Mabel May Woodward

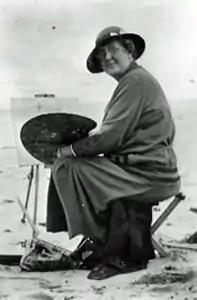

Mabel May Woodward (September 28, 1877 – August 14, 1945) was a prominent Rhode Island impressionist painter during the late 19th and early 20th century. She was active from 1896 until 1943, primarily in Rhode Island and in Maine.